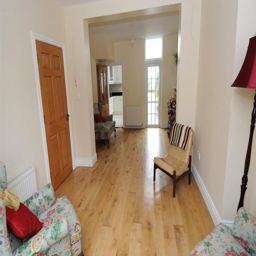
the vibe of the property is very minimalist and modern